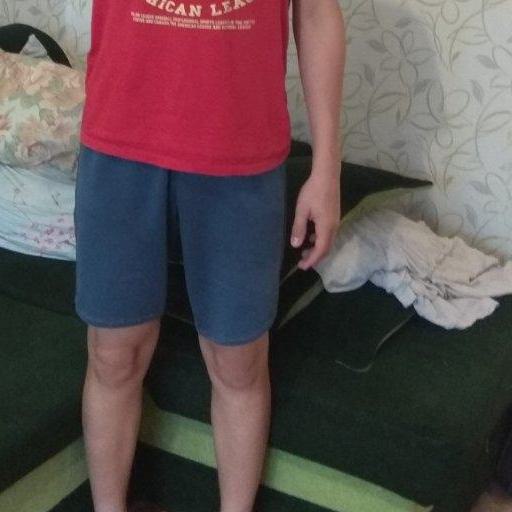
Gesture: no_gesture